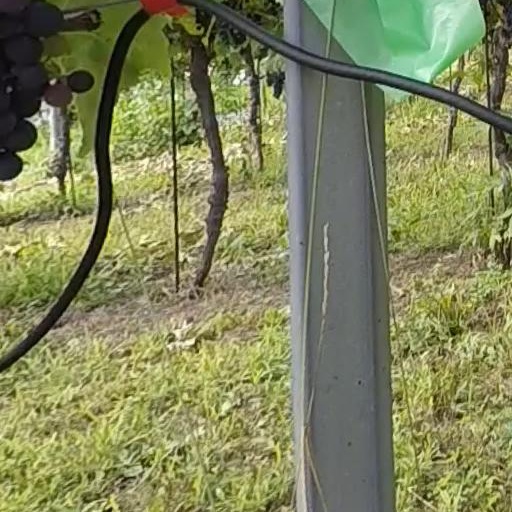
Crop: grape